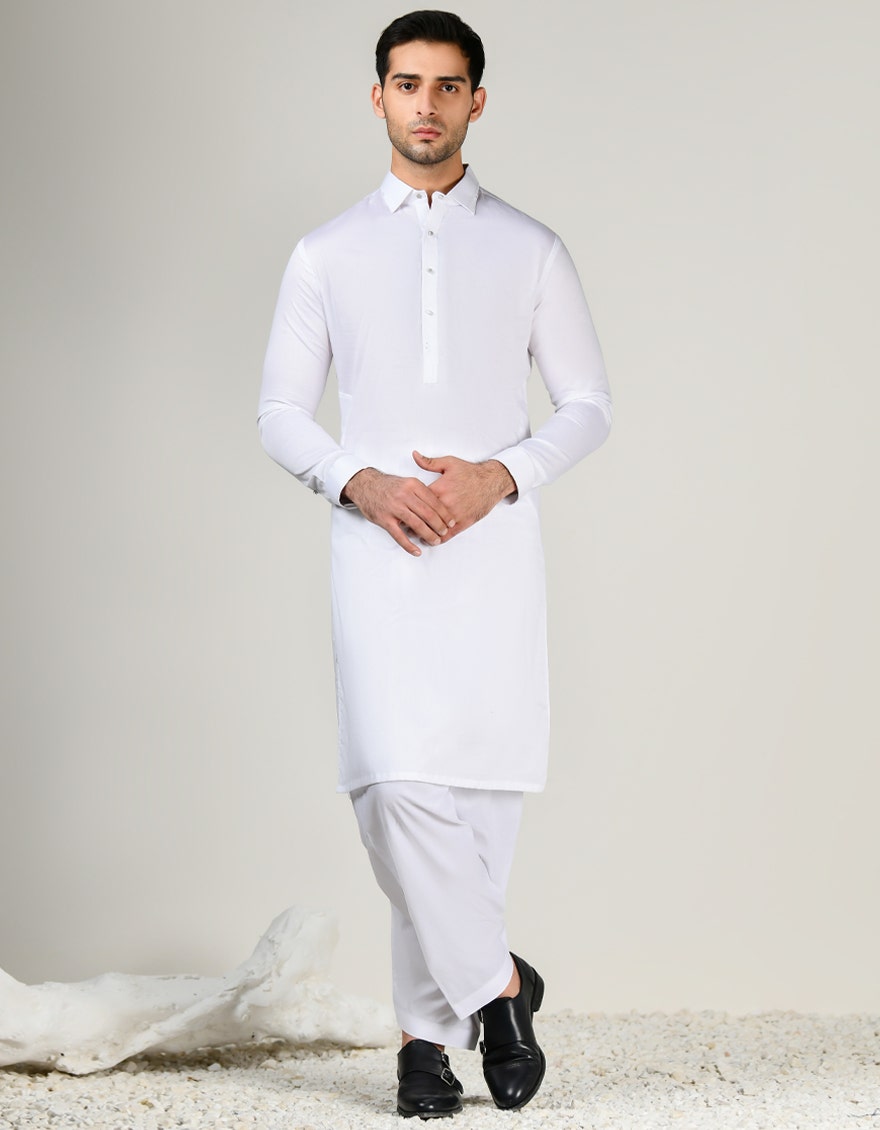
white kurta pajamas